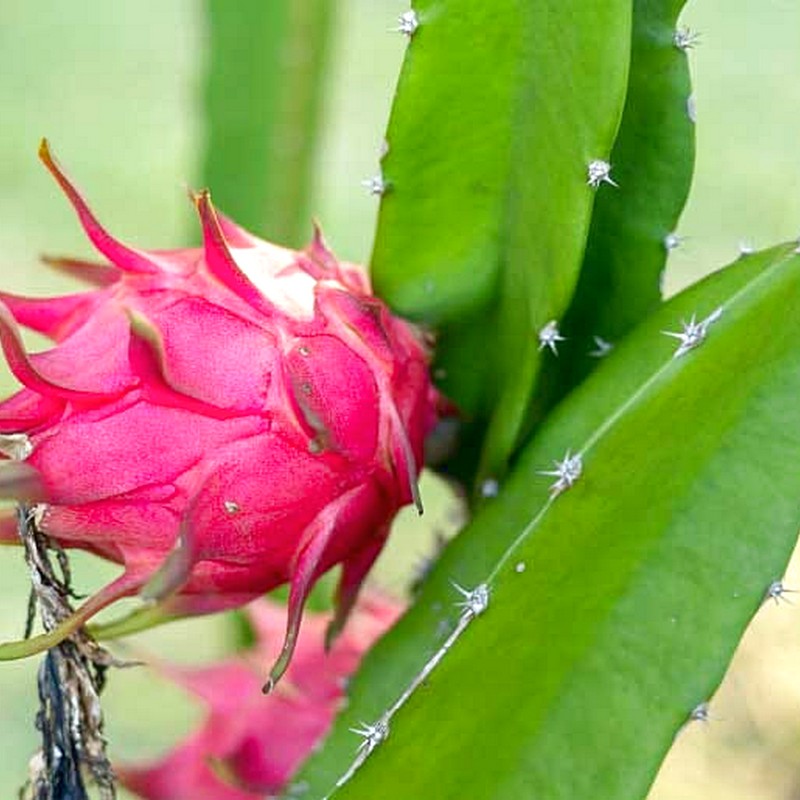
Label: Fresh Dragon Fruit